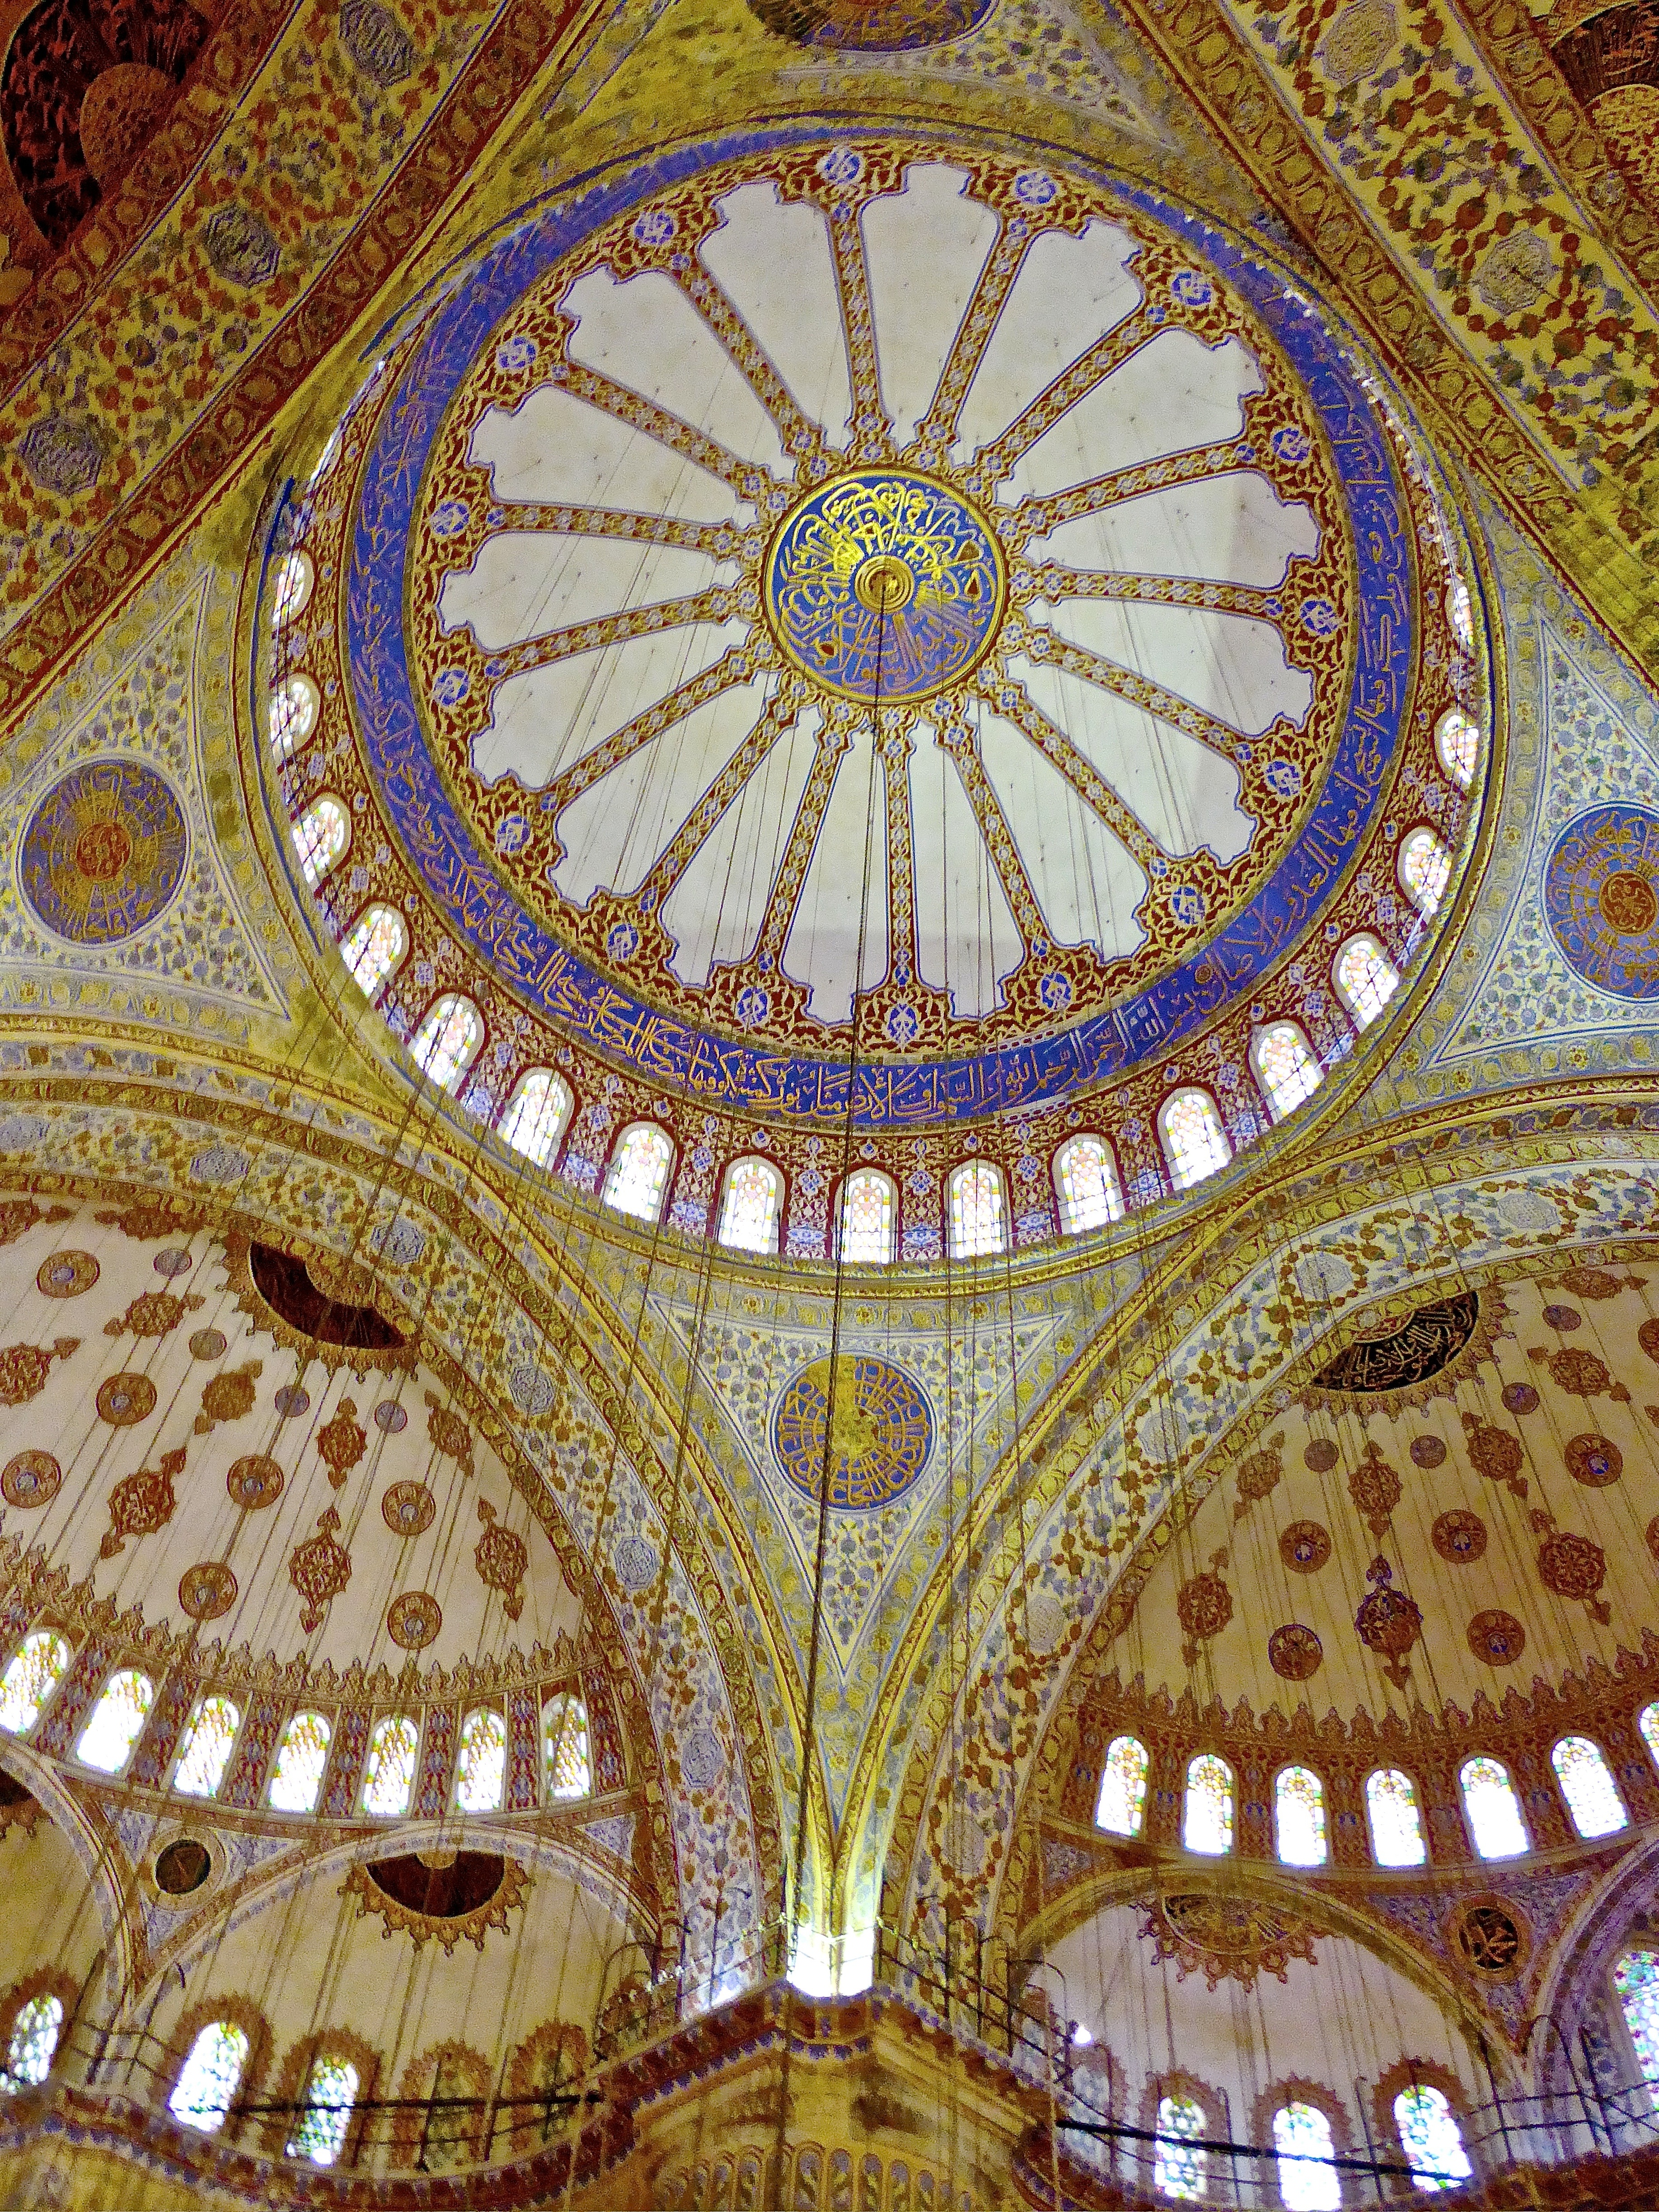
building, pattern, landmark, religious, art, symmetry, mosque, holy, vault, historical, dome, islamic, byzantine architecture